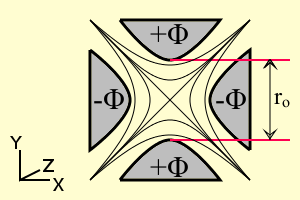
La spectrométrie de masse est une technique physique d'analyse permettant de détecter et d'identifier des molécules d’intérêt par mesure de leur masse, et de caractériser leur structure chimique. Son principe réside dans la séparation en phase gazeuse de molécules chargées en fonction de leur rapport masse/charge. Elle est utilisée dans pratiquement tous les domaines scientifiques : physique, astrophysique, chimie en phase gazeuse, chimie organique, dosages, biologie, médecine... le temps de détection est très rapide.